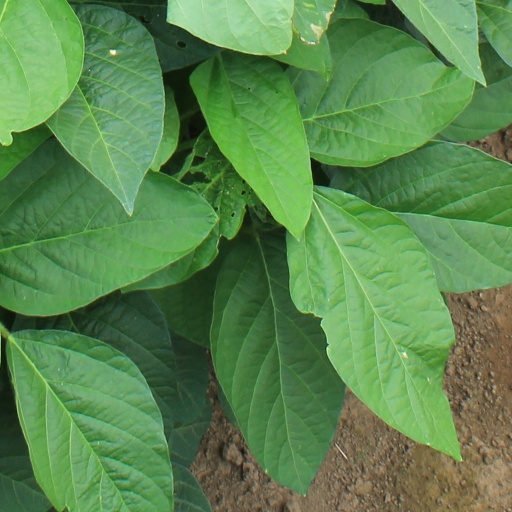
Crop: soybean